Aftermath of the 2011 Tōhoku earthquake and tsunami

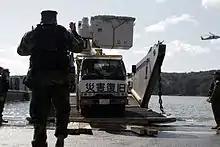
Electric utility trucks being unloaded in the tsunami zone

Some ten days after the quake, reports began to emerge of incidents of looting and theft in quake and tsunami-hit areas. By 20 March 2011, 250 thefts, with ¥4.9 million (US$43 thousand) in merchandise stolen from stores and ¥5.8 million (US$52 thousand) in cash, were reported to the Miyagi Prefectural Police. Witnesses reported thieves stealing cash and bank books from smashed houses, looting goods from stores, and siphoning gas from abandoned or damaged vehicles. Around ¥40 million (US$358 thousand) was reportedly stolen from a bank in Kesennuma, Miyagi.